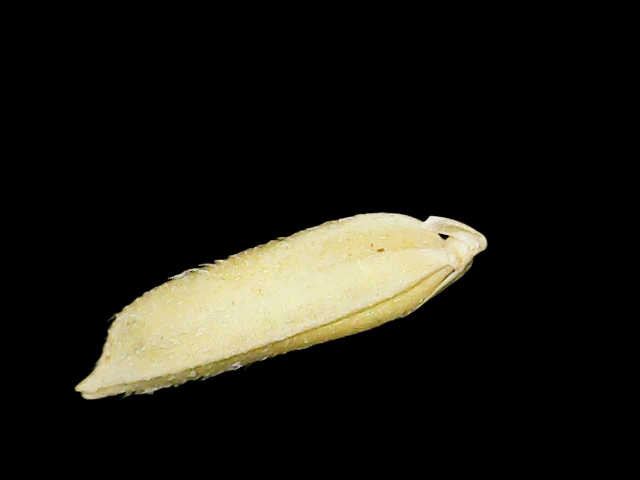
Rice variety: Binadhan07